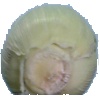
Label: Corn Husk 1